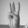
ASL letter: W